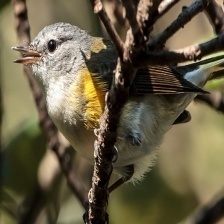
Species: AMERICAN REDSTART
Scientific name: SETOPHAGA RUTICILLA